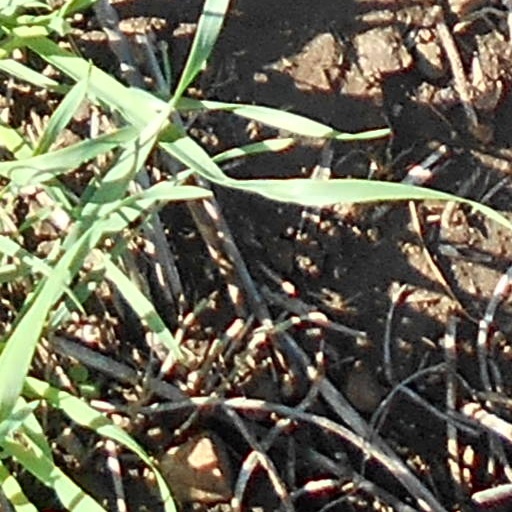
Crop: wheat